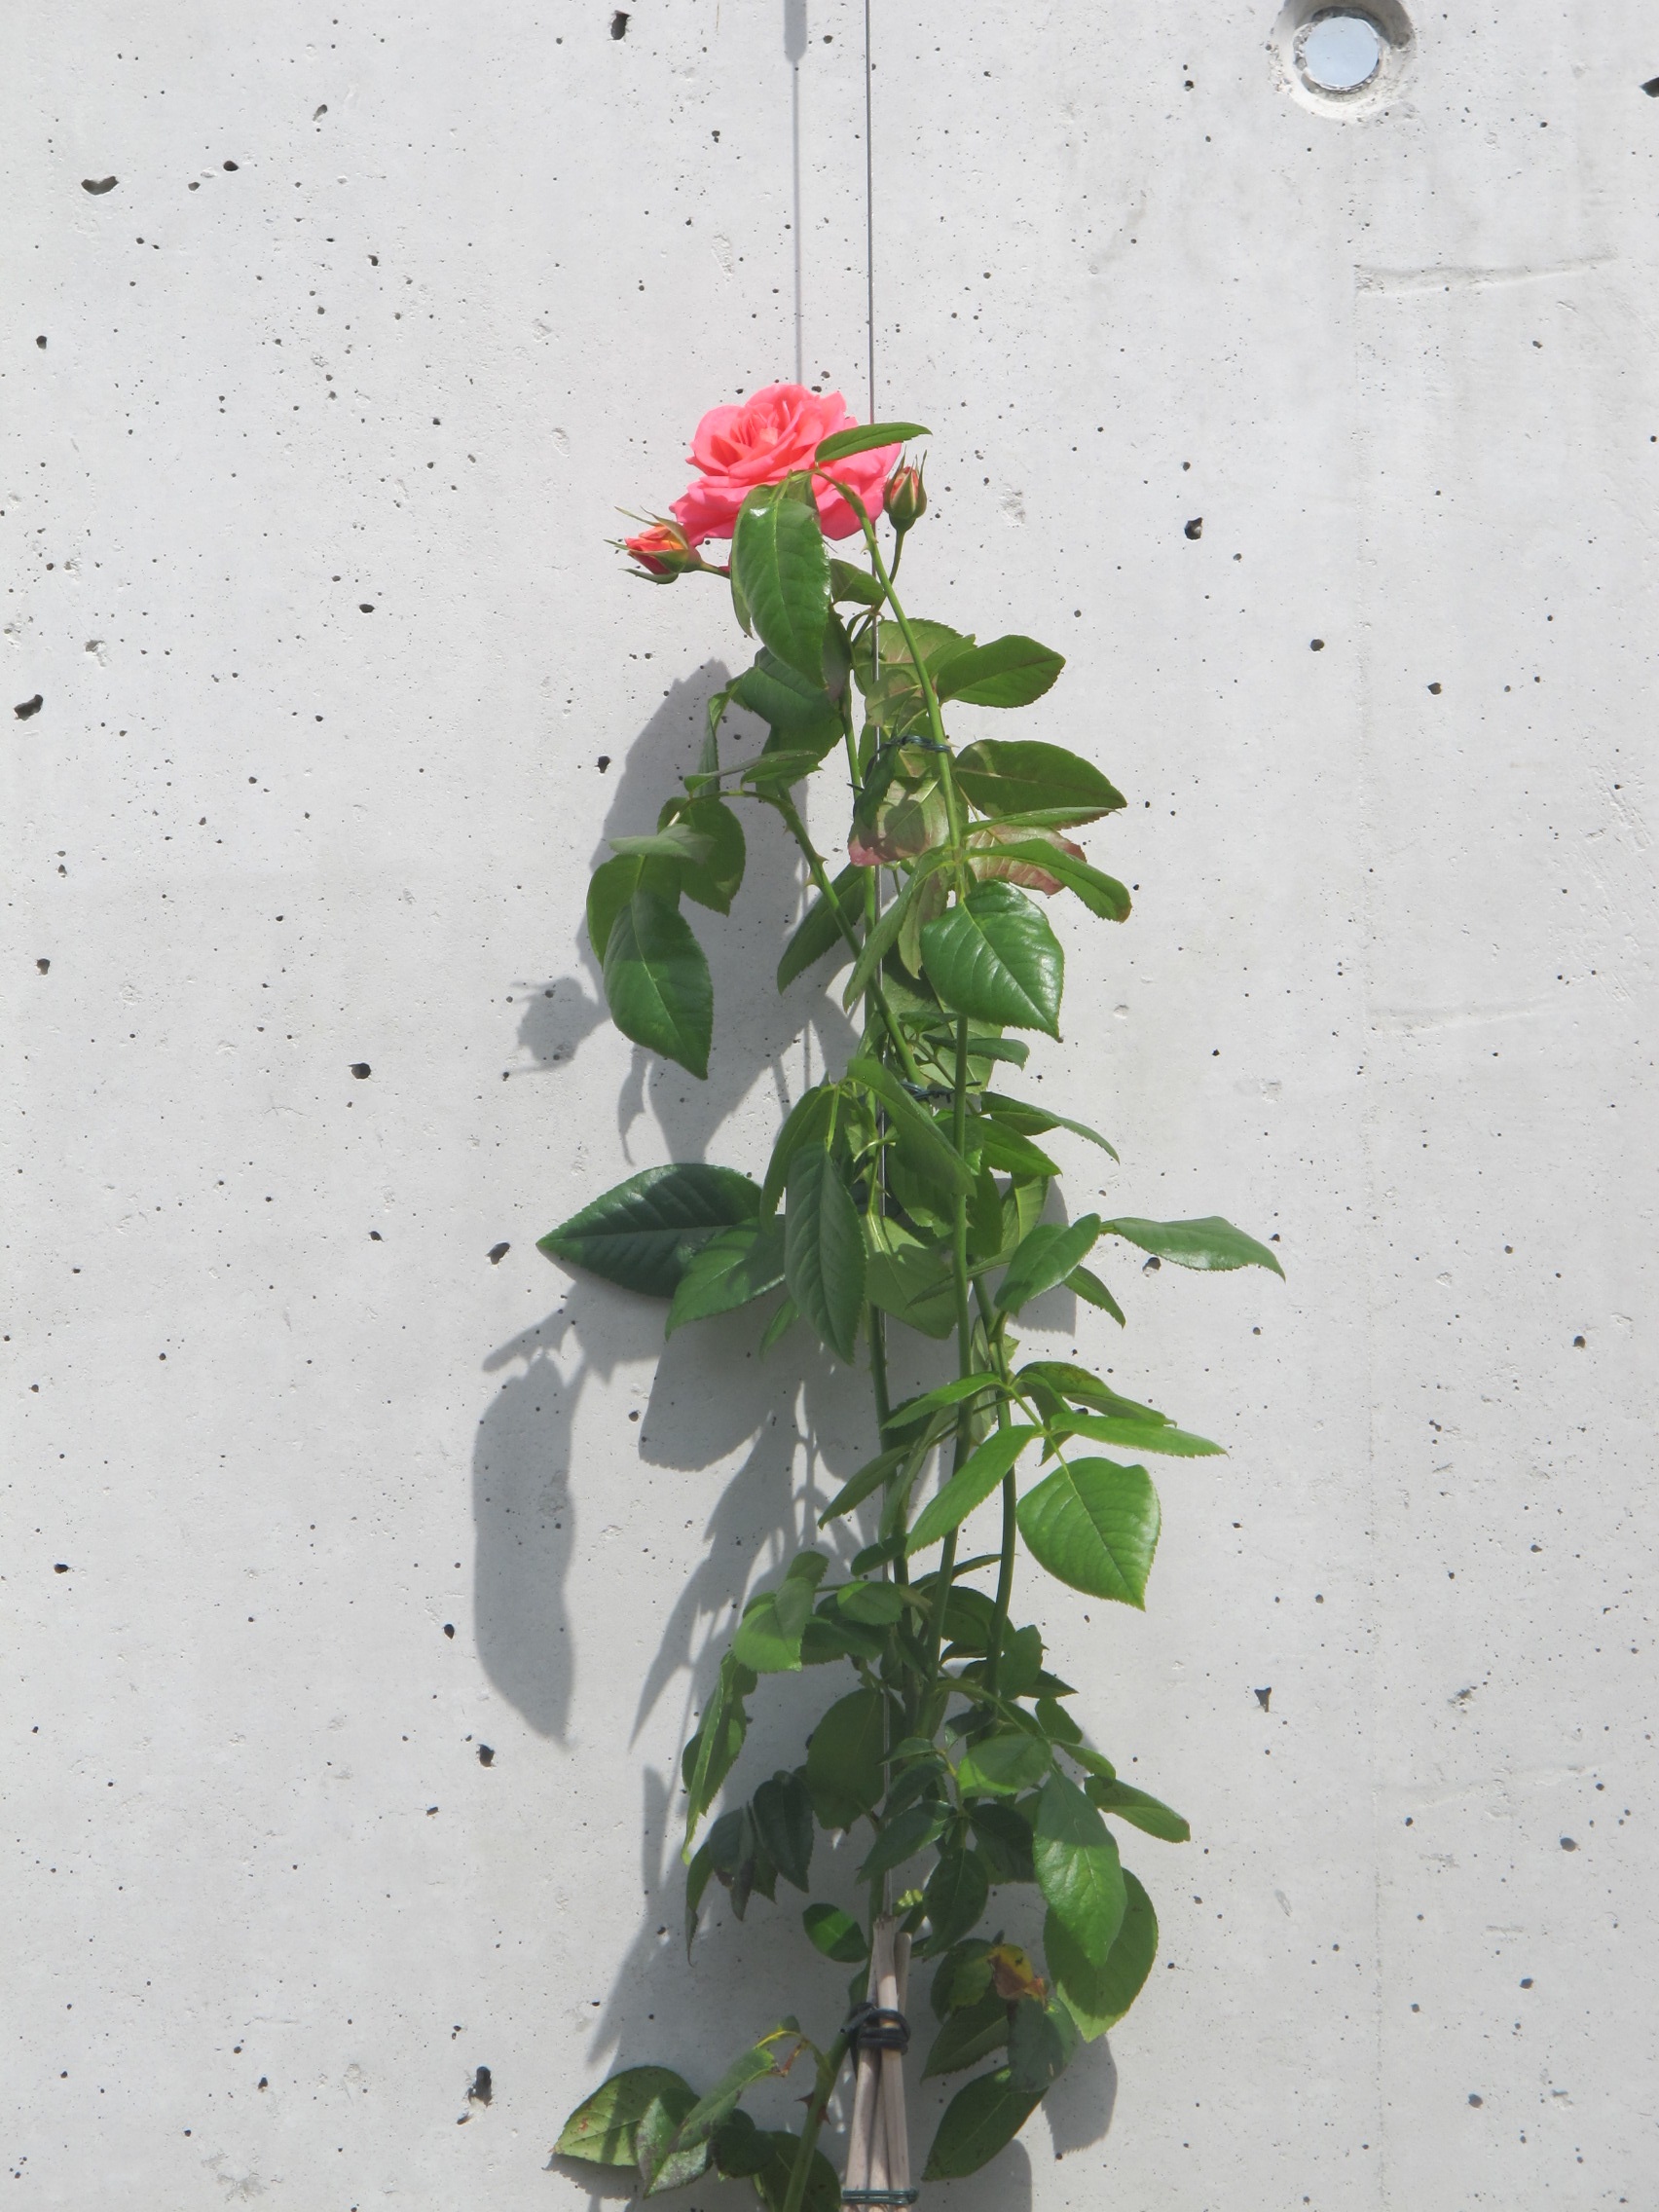
branch, plant, leaf, flower, green, ivy, flora, flowering plant, plant stem, land plant